Bibliothèque du Patrimoine de Clermont Auvergne Métropole

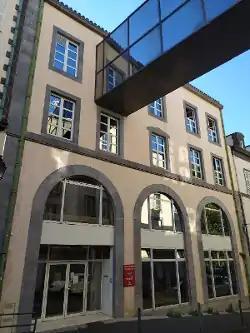
Main entrance on Rue Bardoux, 2020

The Bibliothèque du Patrimoine de Clermont Auvergne Métropole is a public library in Clermont-Ferrand, France. Among the sixteen libraries of Clermont Auvergne Métropole Library System, this library is dedicated to Auvergne.